Arabella Churchill (royal mistress)

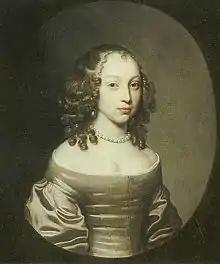

Arabella Churchill (23 February 1648 – 30 May 1730) was the mistress of King James II and VII, and the mother of four of his children (surnamed FitzJames, that is, "son of James").